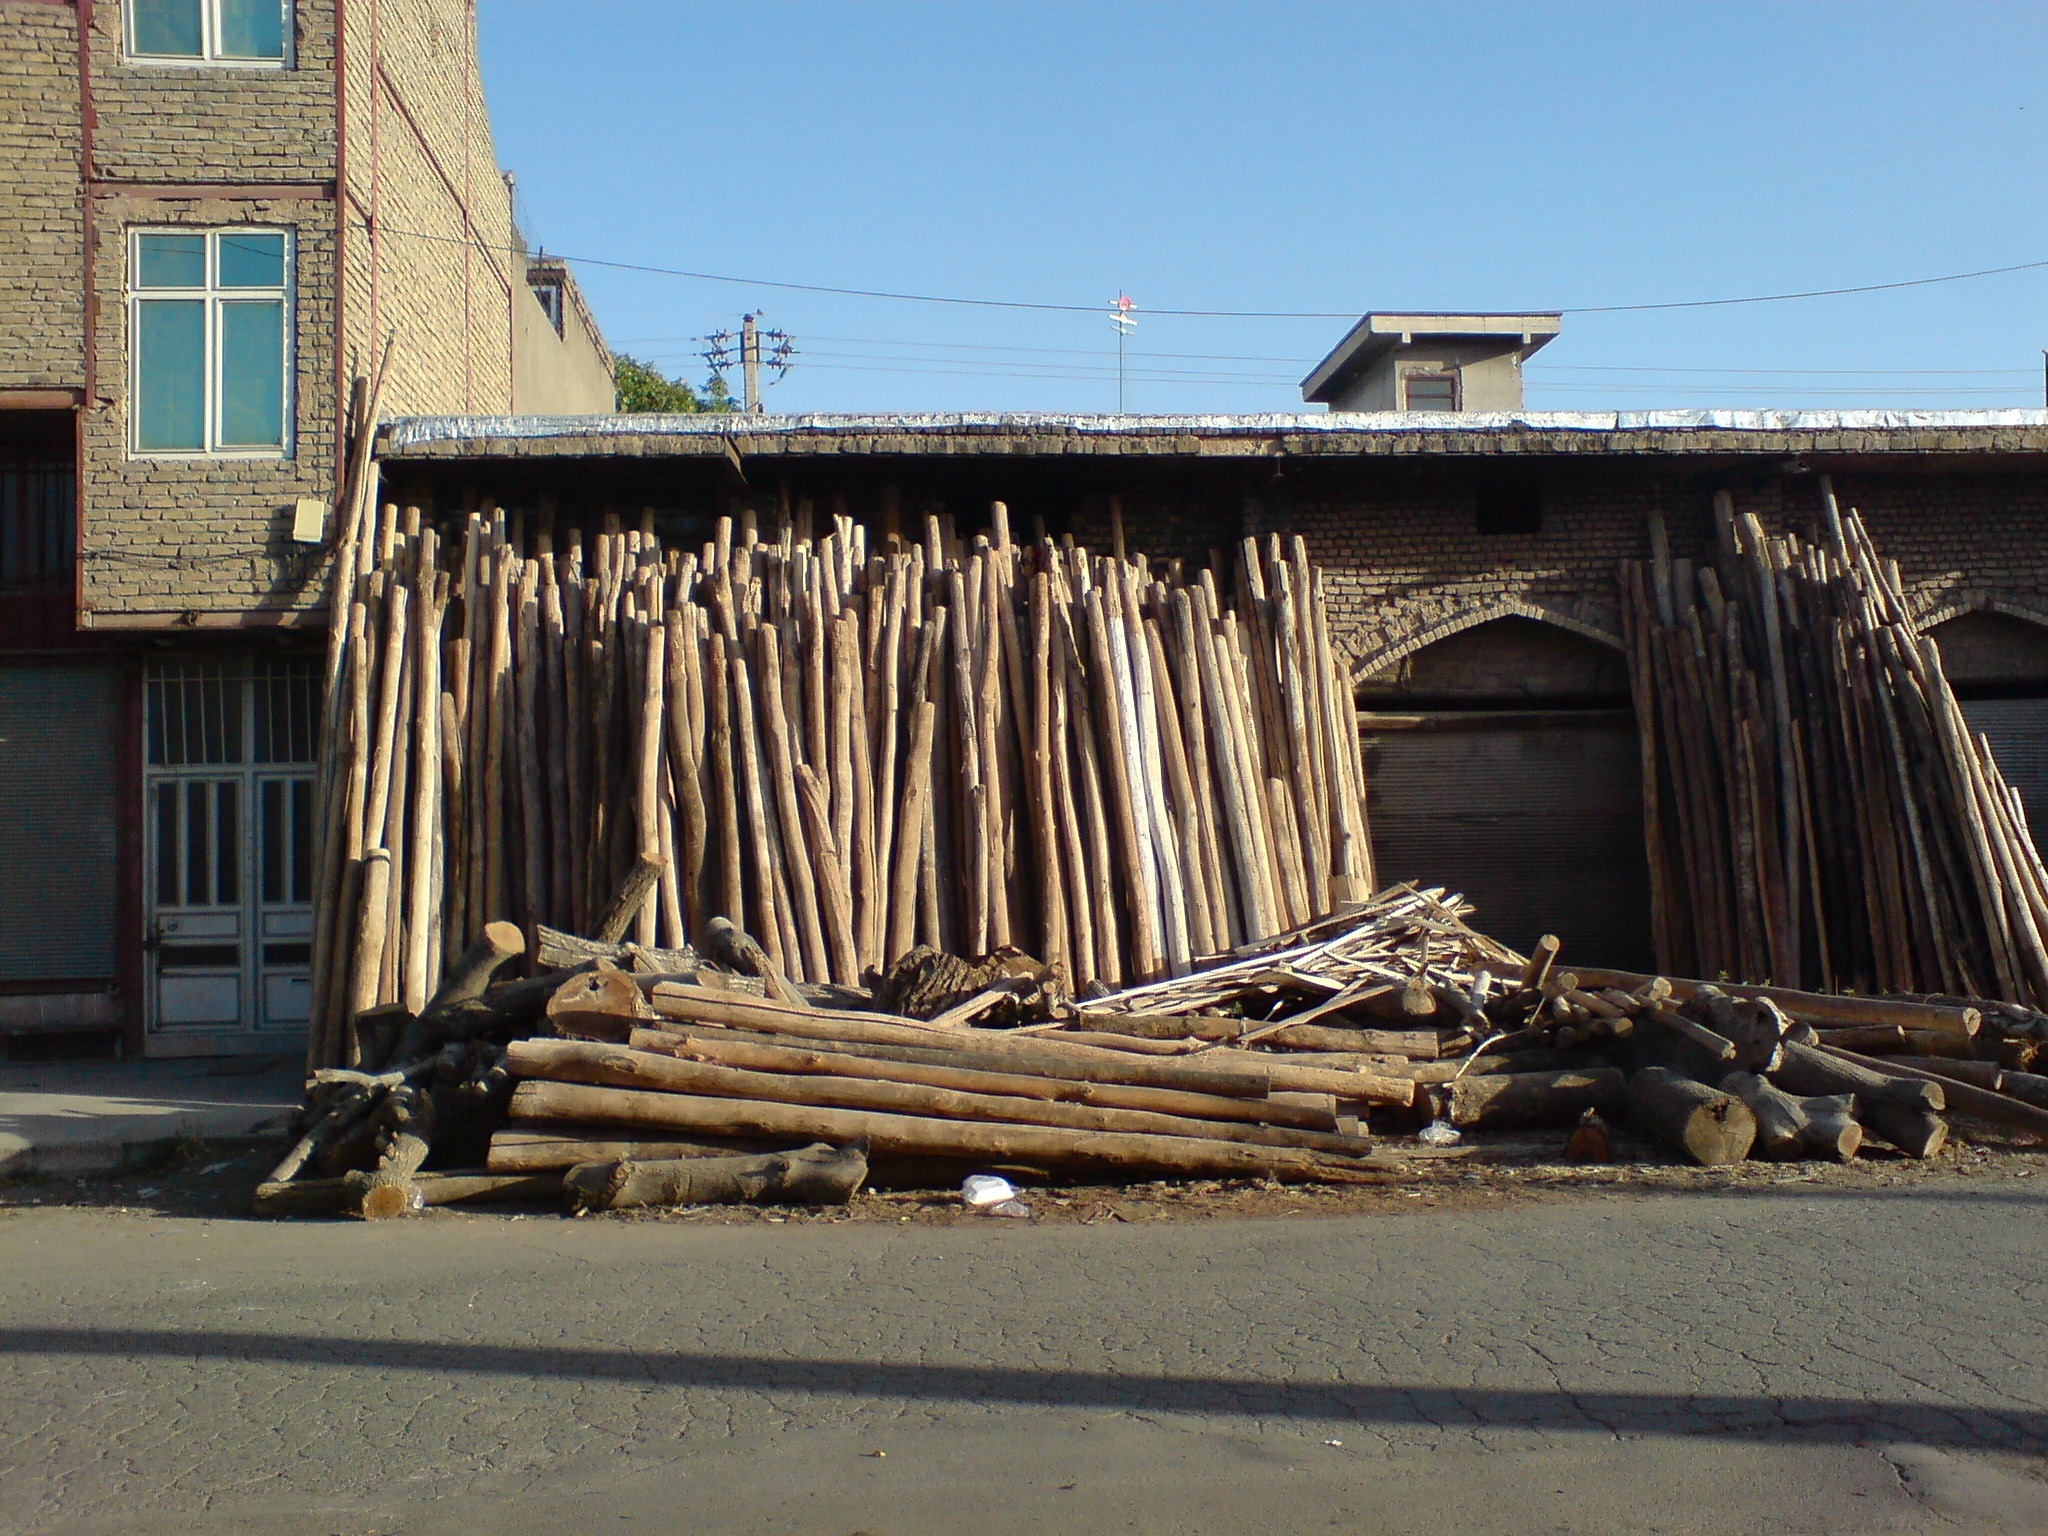
wood, bridge, summer, village, business, outside, buildings, springs, tree trunks, iraq, urban area, ancient history, darwazeh